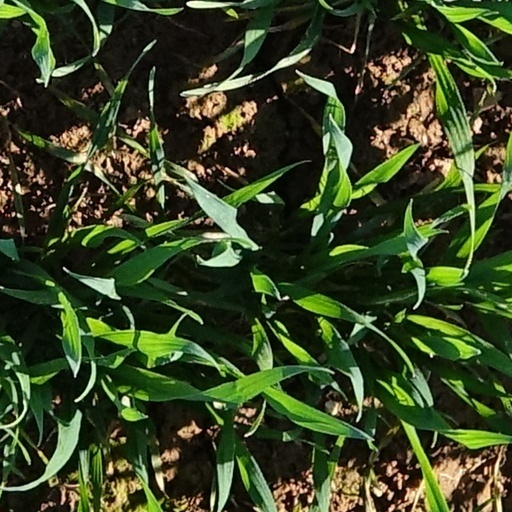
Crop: wheat